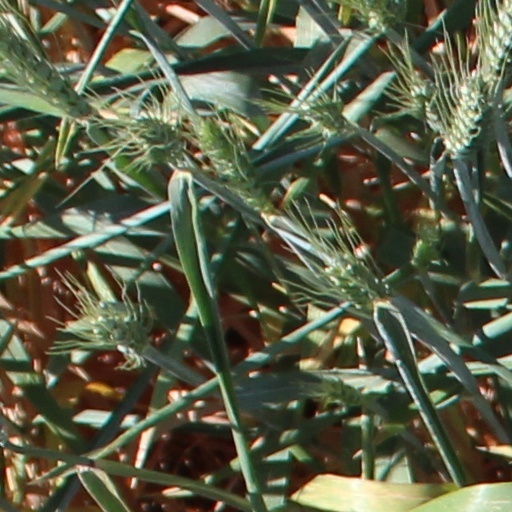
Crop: wheat